Trevett–Nunn House

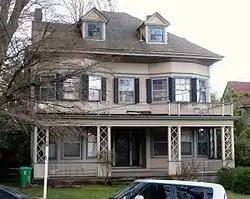
The house's exterior in 2016

The Trevett–Nunn House is a house located in northwest Portland, Oregon listed on the National Register of Historic Places.